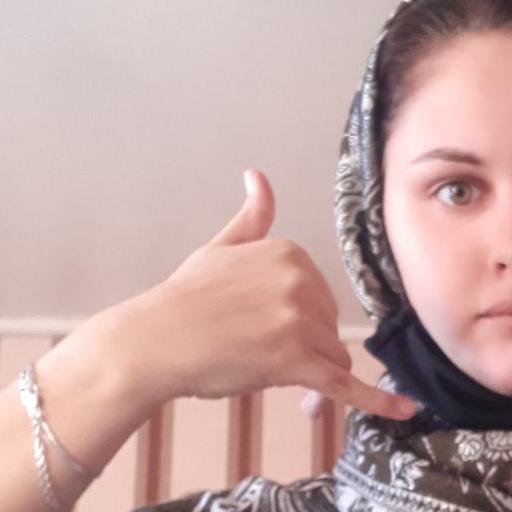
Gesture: call